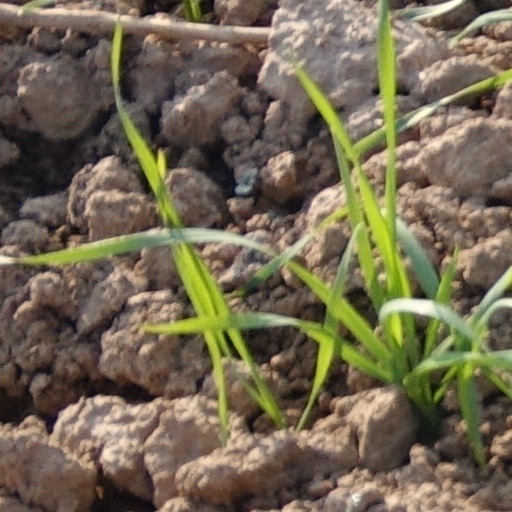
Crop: wheat